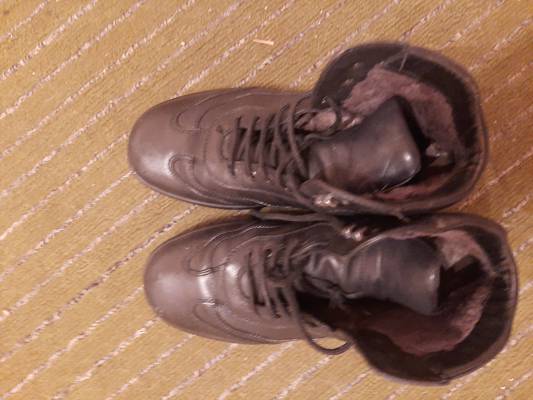
Waste category: shoes